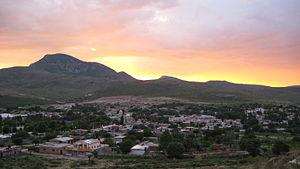
Selon le site officiel du Secrétariat du Tourisme, en juin 2019 le Mexique comptait 121 pueblos mágicos répartis dans 31 états de la fédération.